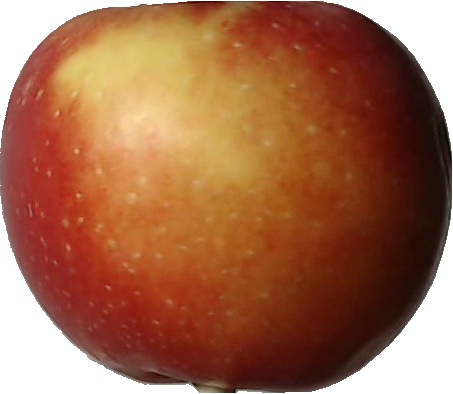
Label: apple_braeburn_1